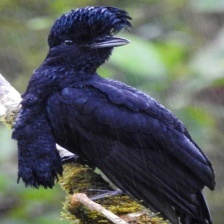
Species: UMBRELLA BIRD
Scientific name: CEPHALOPTERUS